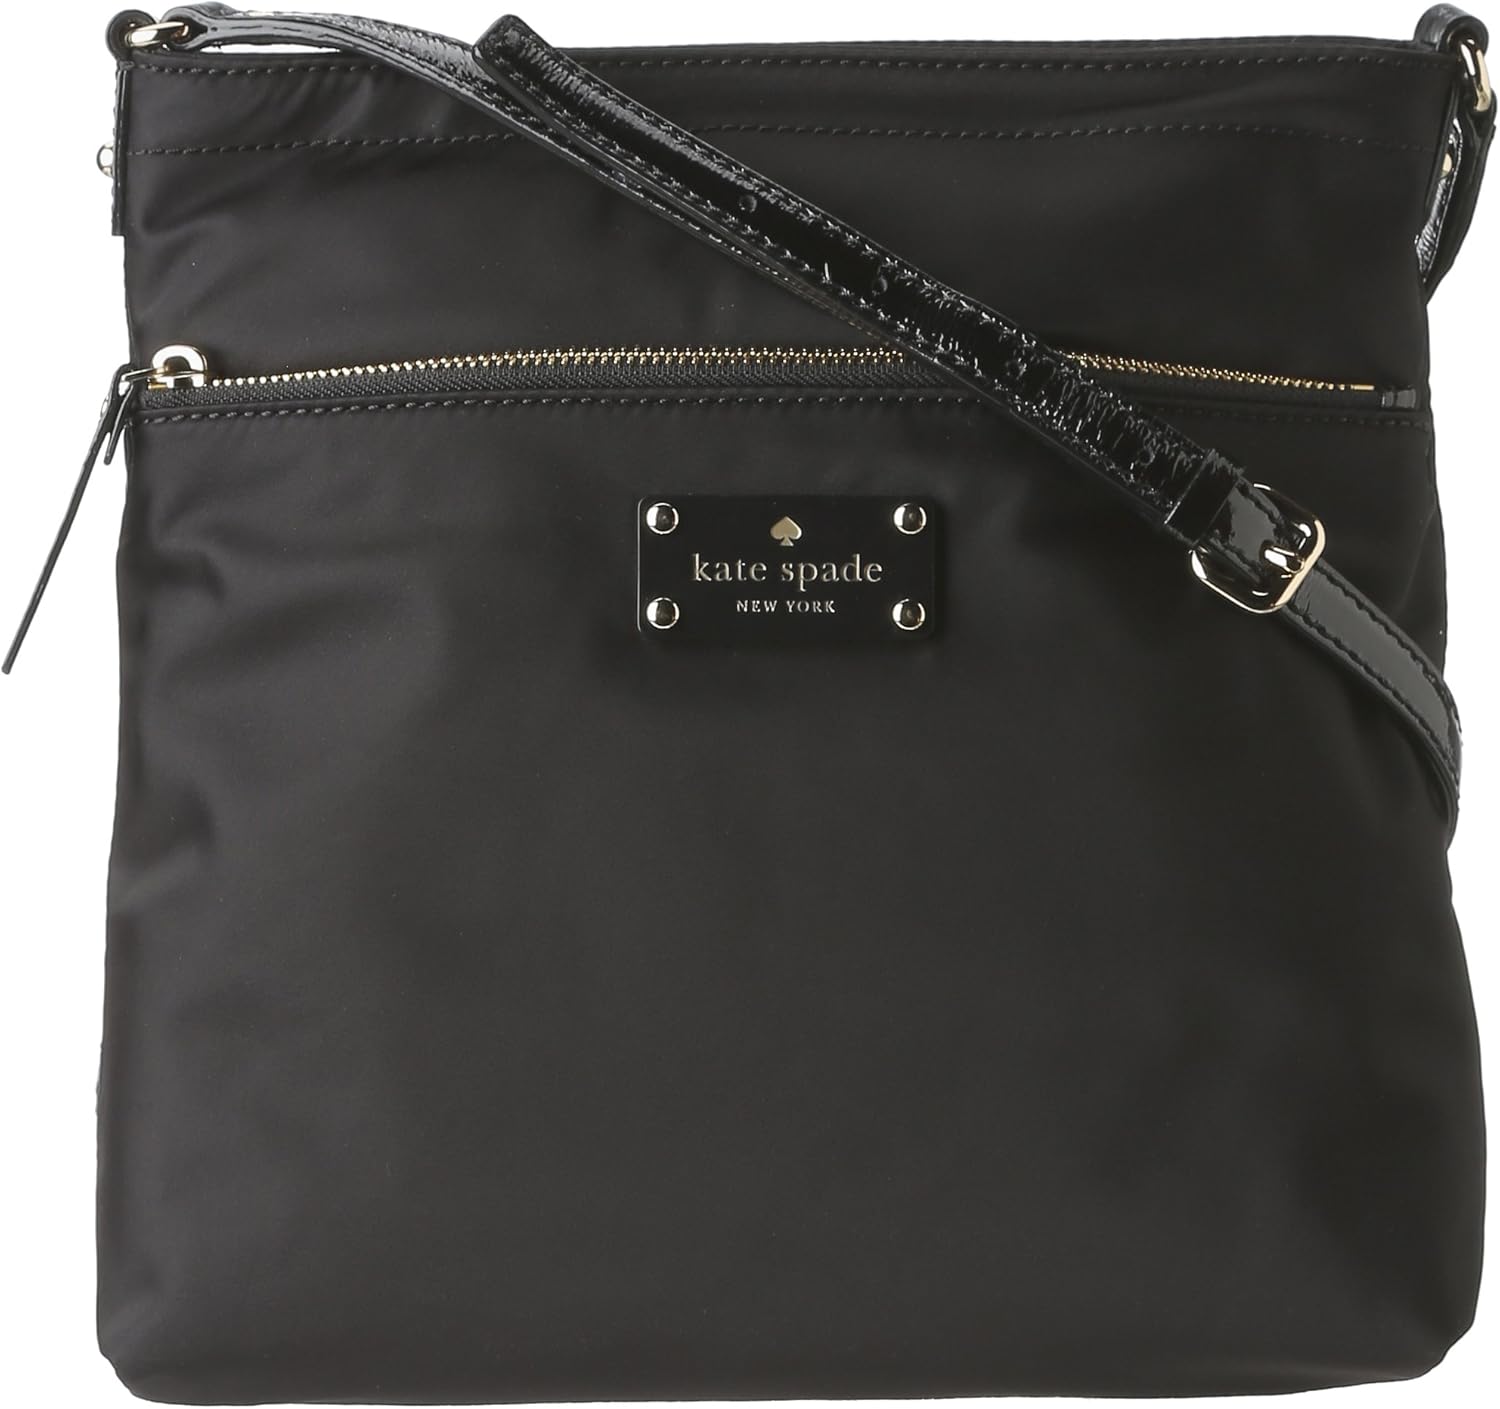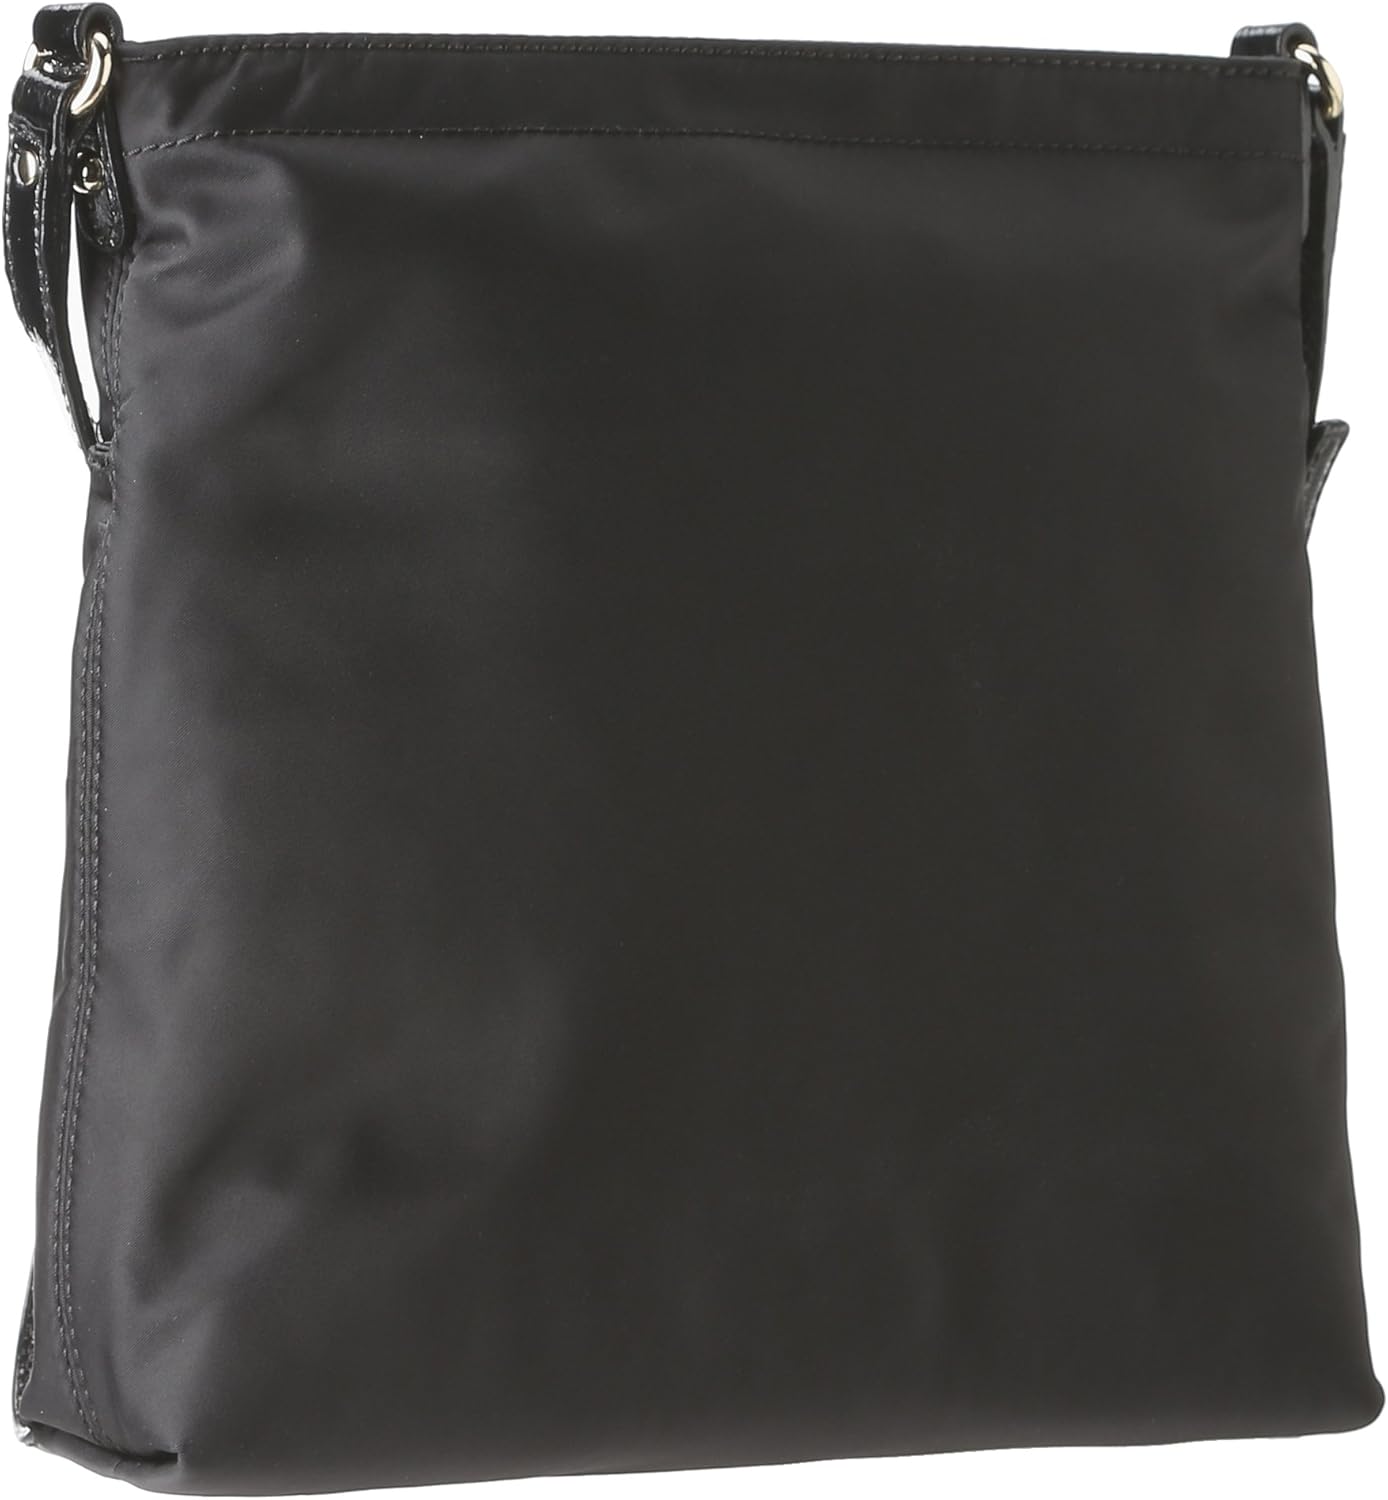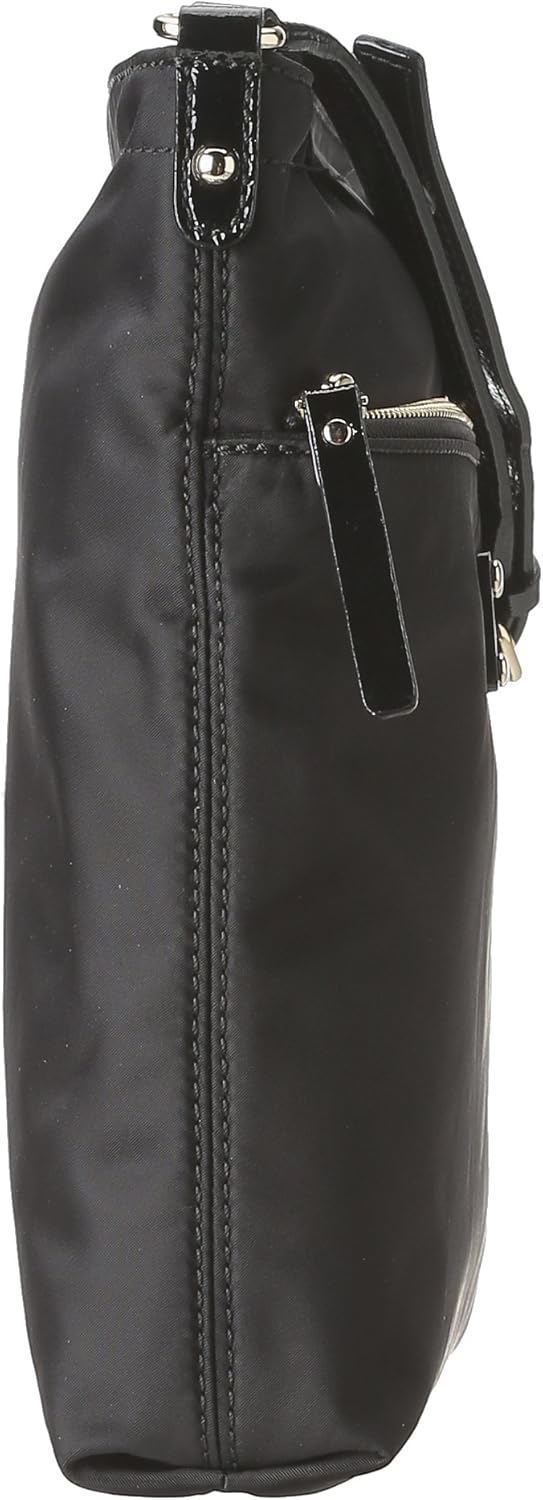
kate spade new york Jan Cross-Body Handbag
Category: AMAZON FASHION
kate spade was founded in 1993 with six simple handbags that shook up what had been a quiet accessories category. Fifteen years and a handbag revolution later, wit and playful sophistication are hallmarks of everything "kate spade," a world that now includes a broad array of products. A strong sense of personal style and a passion for color set the tone for each kate spade collection. kate spade continues to find inspiration in the everyday and the unpredictably elegant, bringing a graceful, exuberant approach to style and living.
Features: 100% Nylon | Strap is adjustable from 19" to 21.5"